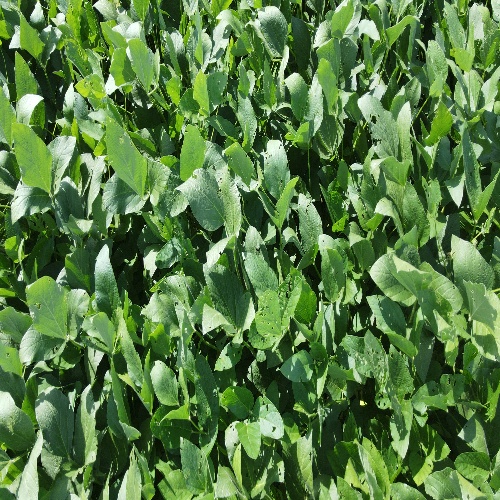
Label: Caterpillar